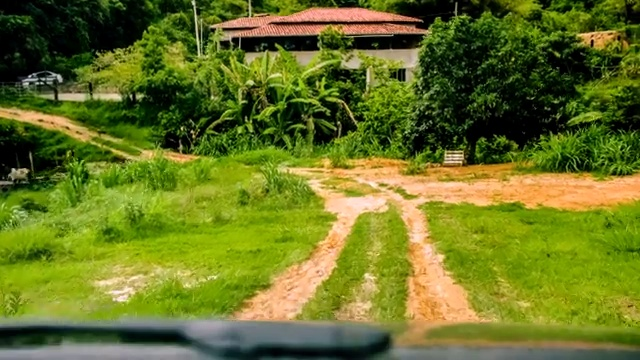
Fire: no
Smoke: no